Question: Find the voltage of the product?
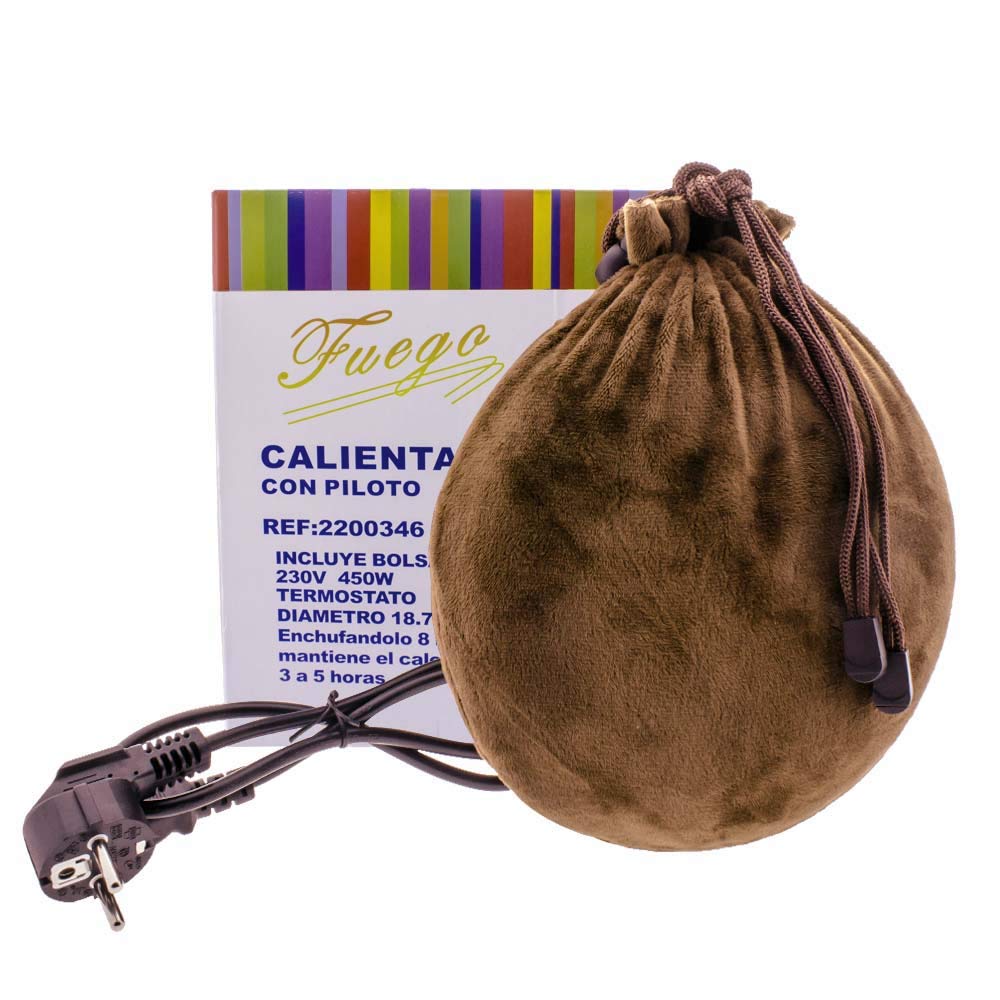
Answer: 230.0 volt